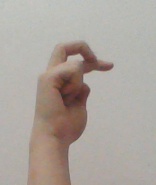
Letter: zay